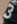
Number: 3